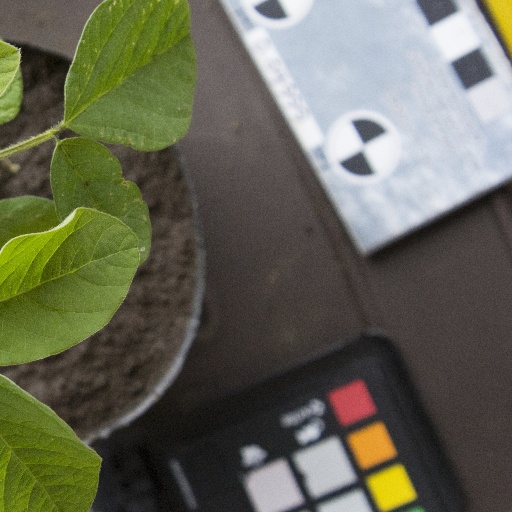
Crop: soybean